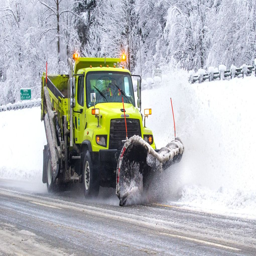
a snow plow works to clear road at mile post monday .